Willis Davis (Mississippi politician)

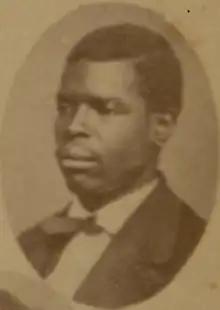

Willis Davis was a state legislator in Mississippi. He served in the Mississippi House of Representatives from 1874 to 1876 from Adams County, Mississippi. He represented Adams County, Mississippi. He was born in Mississippi.l